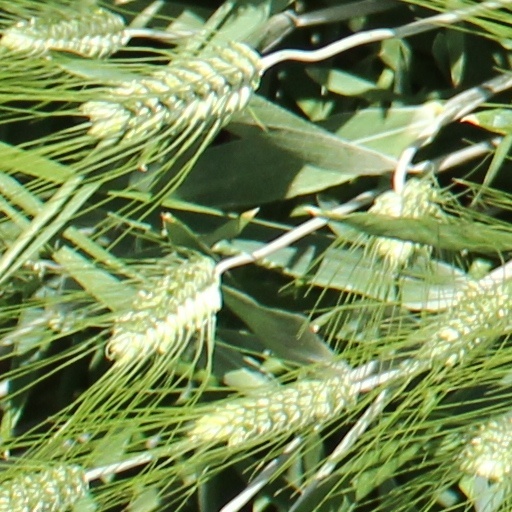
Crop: wheat